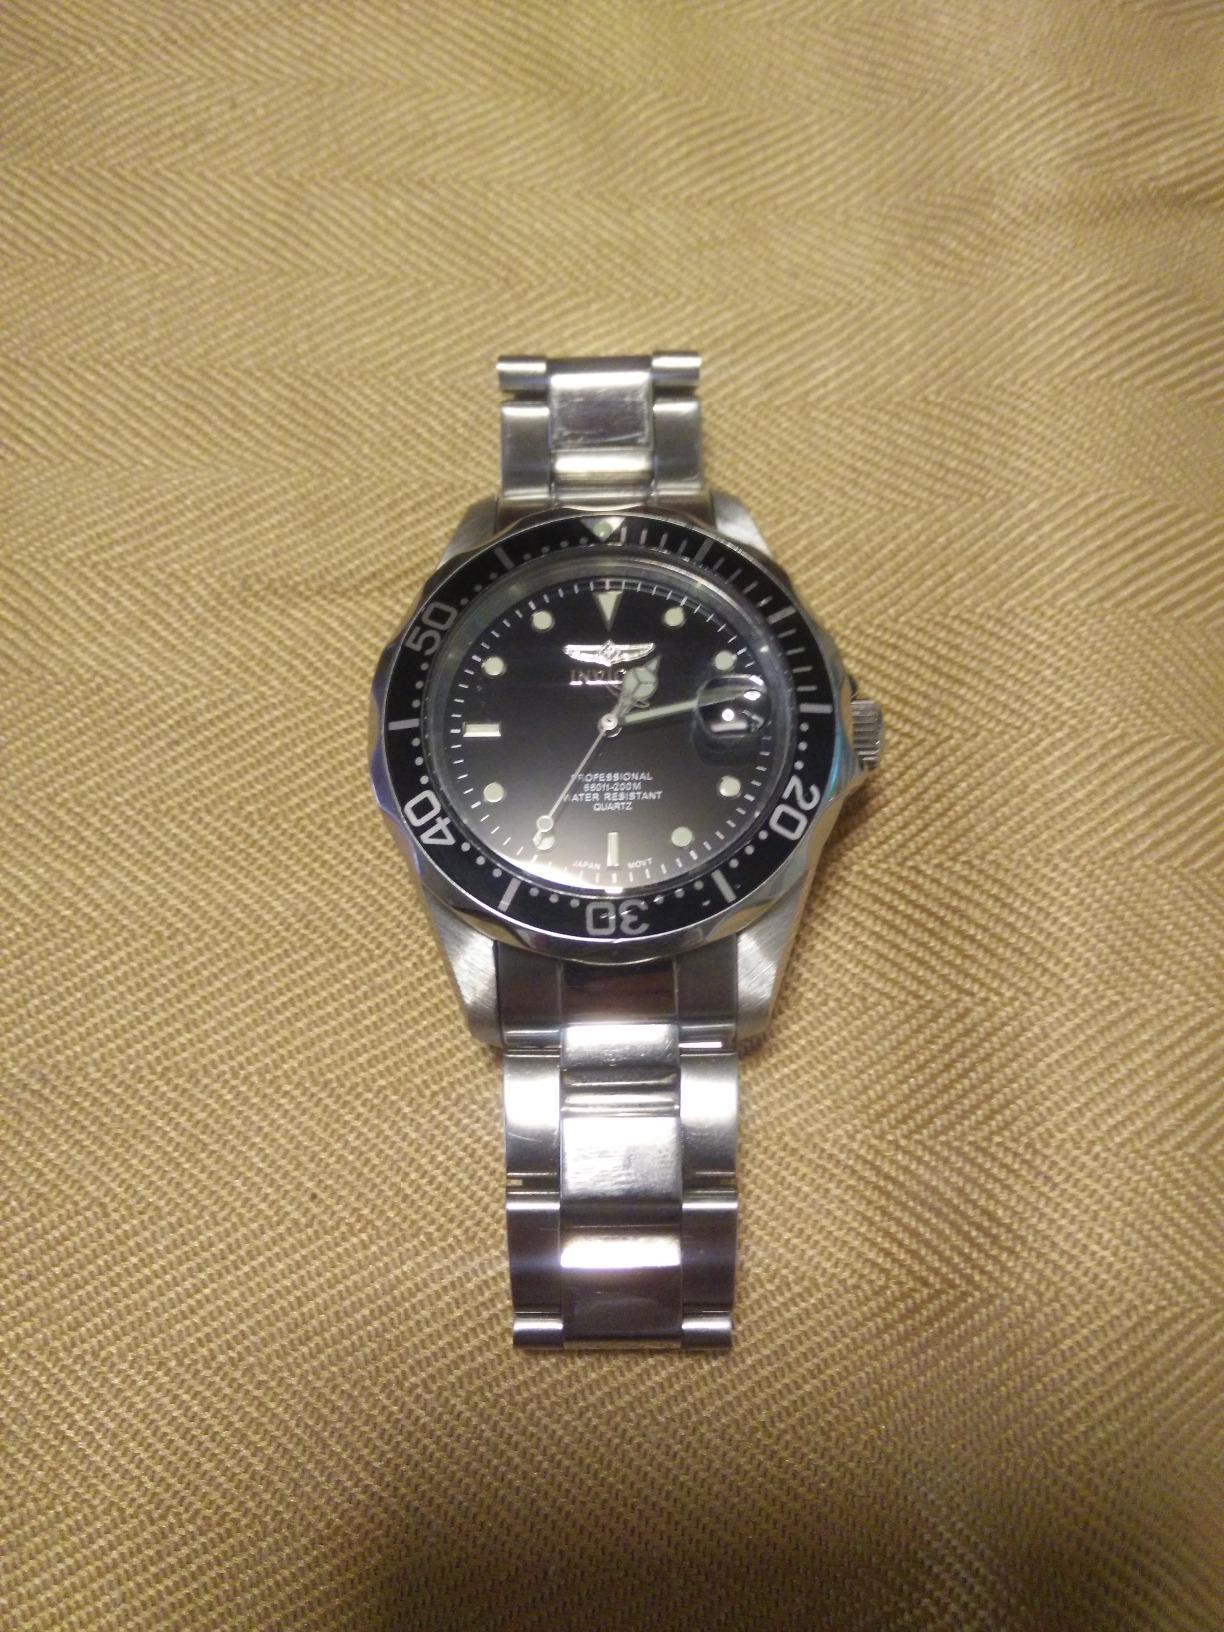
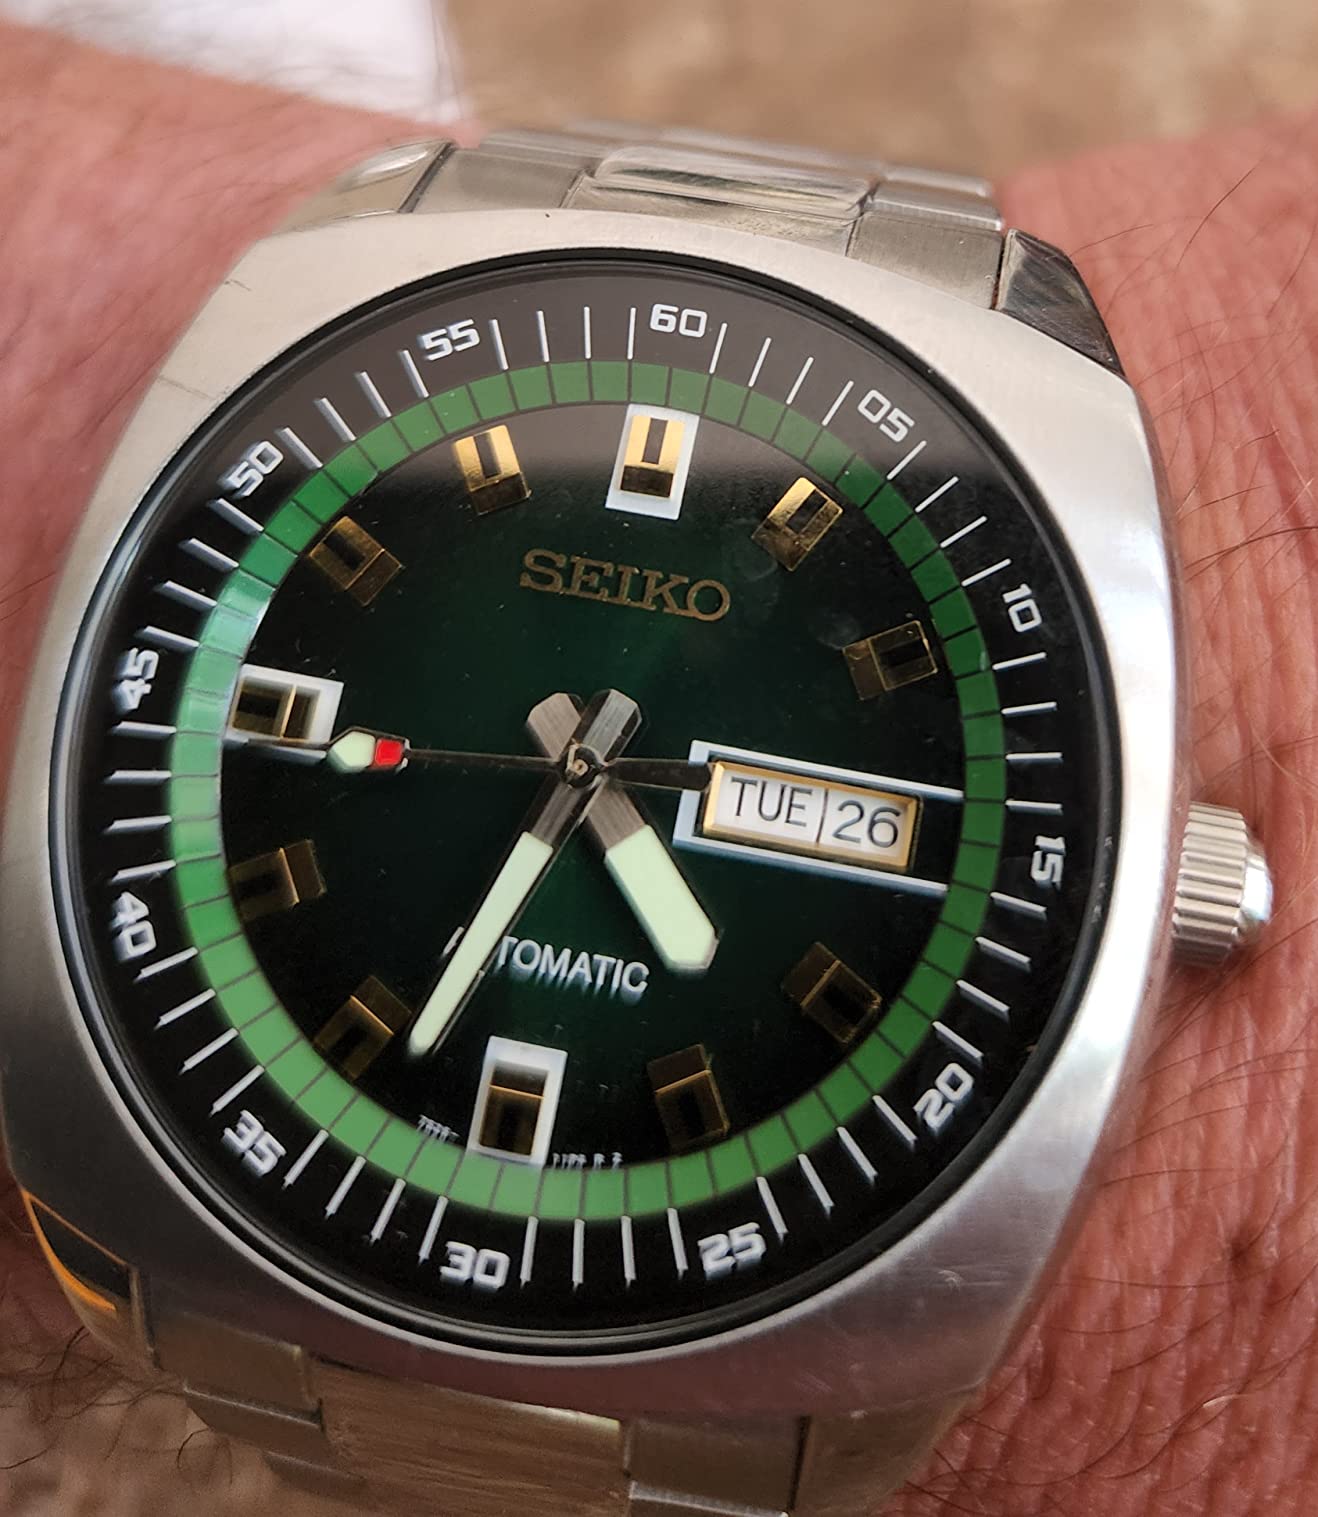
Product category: accessories_watch
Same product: no